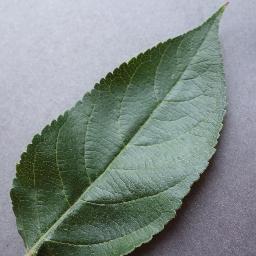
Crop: apple
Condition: healthy